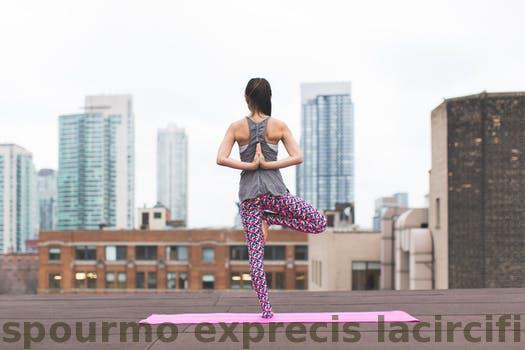
Label: Watermark